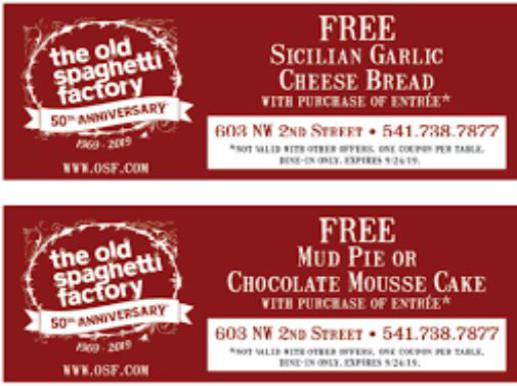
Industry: Food